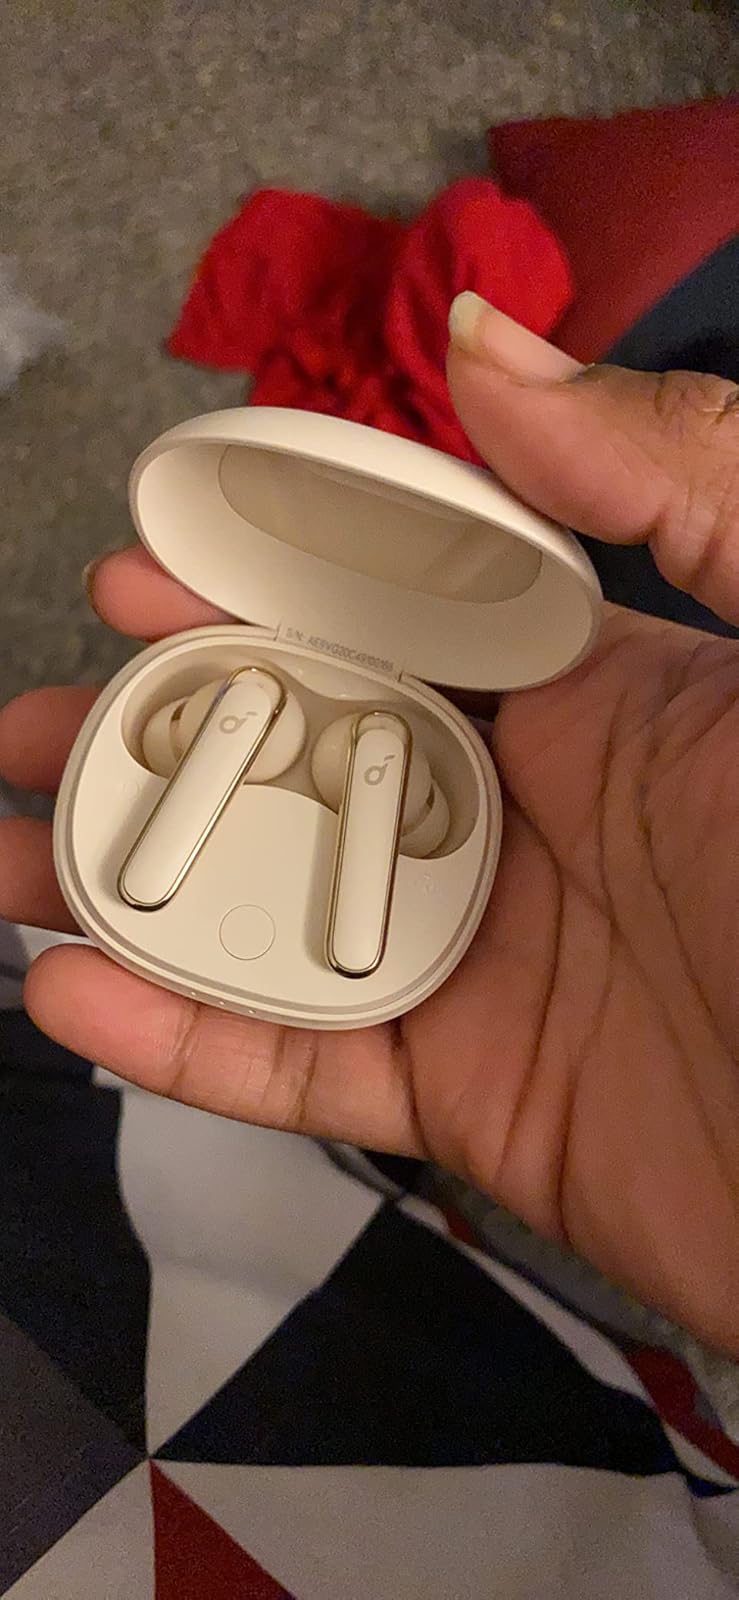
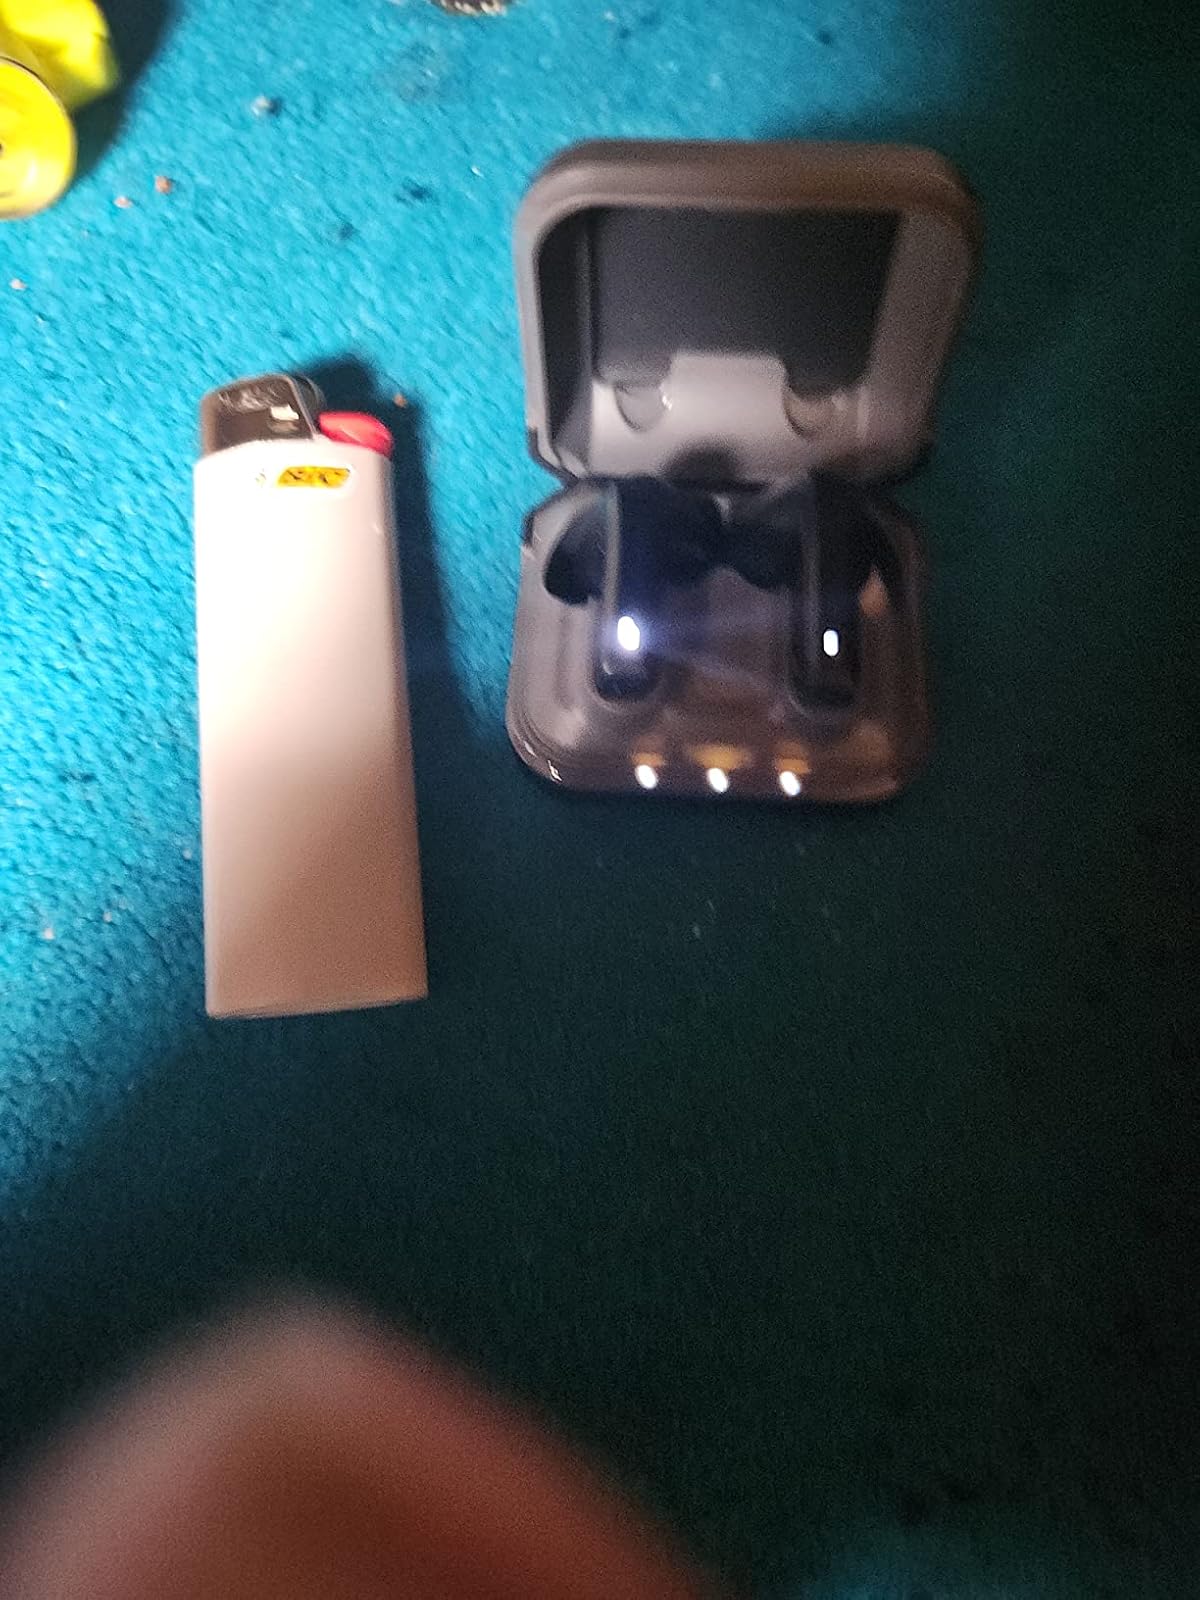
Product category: earbuds
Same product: no